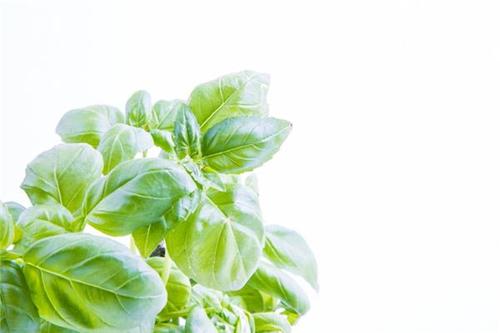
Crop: unknown
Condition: basil